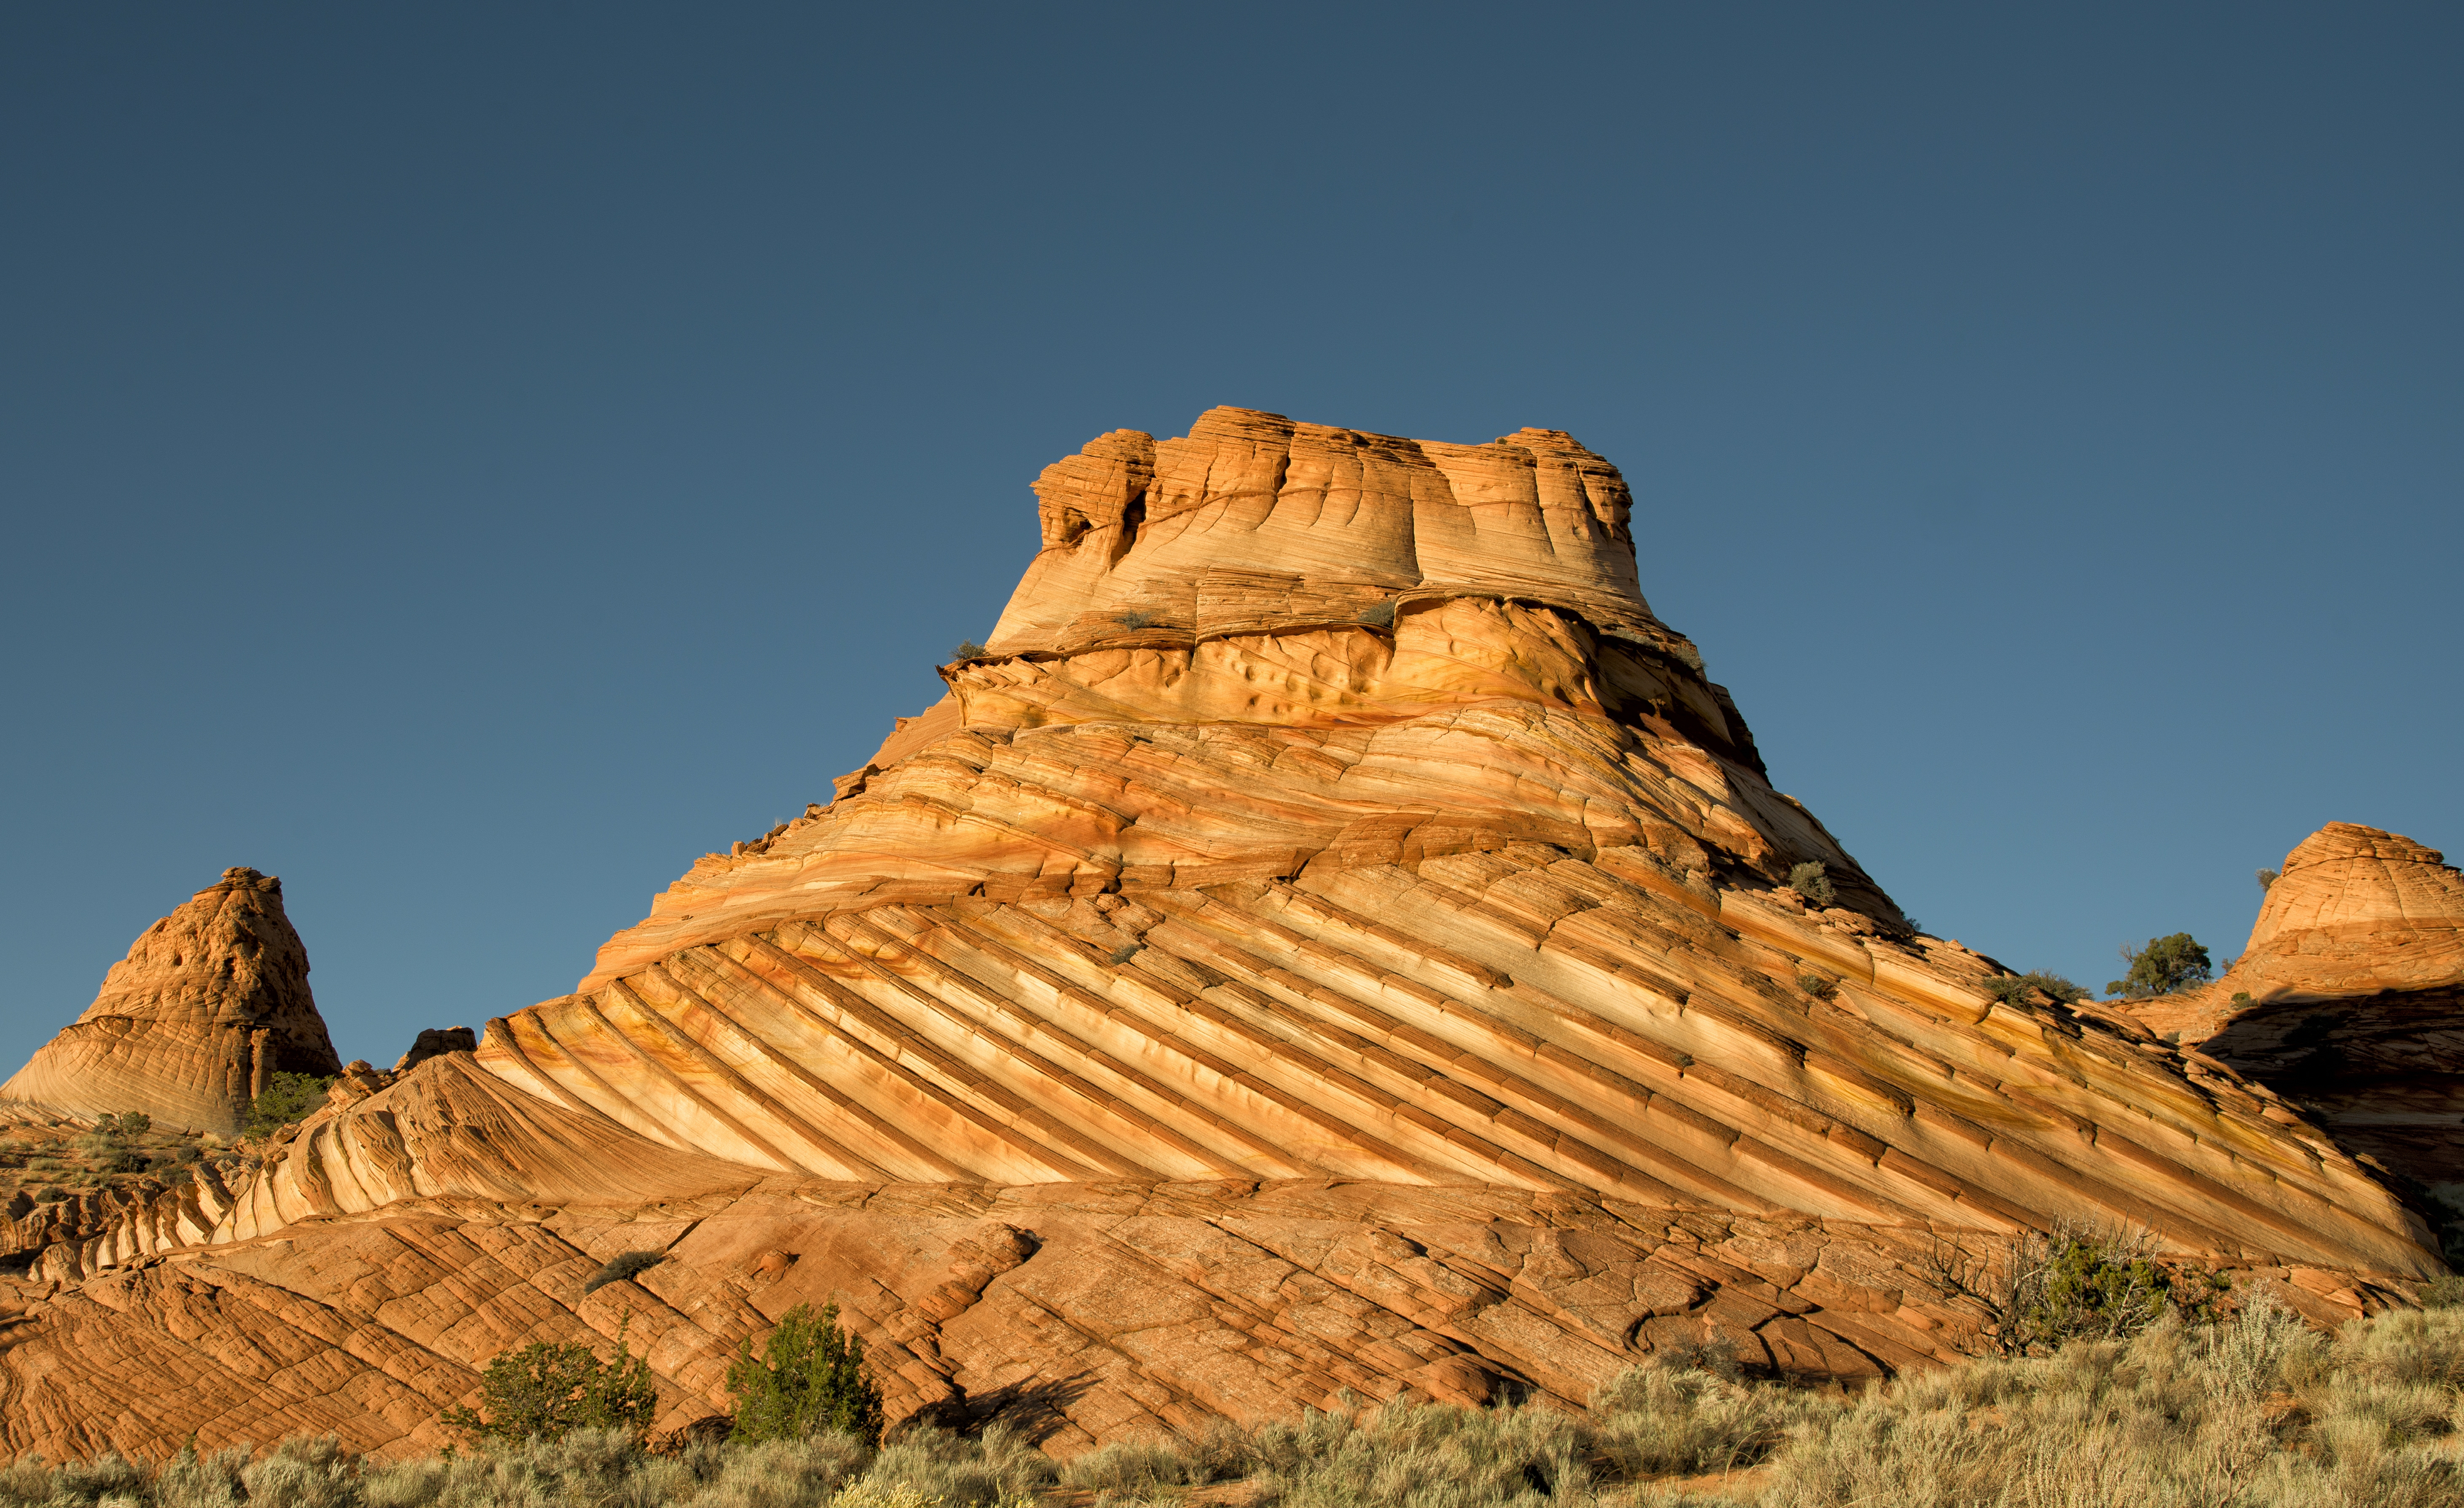
landscape, sand, rock, wilderness, mountain, desert, valley, formation, arch, terrain, material, geology, badlands, plateau, nik, nikond800e, wadi, butte, coyotebuttessouth, pawhole, ancient history, natural environment